Ebino Plateau

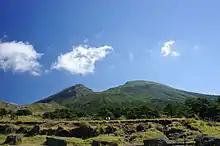
Ebino Plateau, framed by Mount Karakuni.

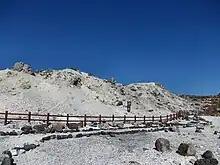
Mount Iō (硫黄山 "iōzan", lit. “Sulphur Mountain”)

A field of susuki grass ("Miscanthus sinensis") is located on the volcanic alluvial fan of the north-western slope of Mount Karakuni, and blooms red in autumn. The occurrence of the characteristic red hue is the result of a number of factors. Sulfur dioxide emitted from nearby Mount Iō (硫黄山 "iōzan") is oxidized to form diluted sulfuric acid, which is absorbed through the soil into the plant and used as anthocyanins. Other factors include the plateau's high level of rainfall, the temperature decrease in autumn, and strong ultraviolet rays.